SS United States

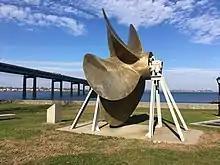
One of the ship's propellers on display at Fort Schuyler

For her regular service, the ship operated at her operational speed of about so the ship could maintain a schedule of five-night crossings. During the 1950s, "United States" was popular for transatlantic travel, sailing between New York, Southampton, and Le Havre, with an occasional additional call at Bremerhaven. She attracted frequent, repeat, celebrity passengers such as Marilyn Monroe, Judy Garland, Cary Grant, Salvador Dalí, Duke Ellington, and Walt Disney, who featured the ship in the 1962 film "Bon Voyage!". An unrecognized celebrity on the ship was Claude Jones, a trombonist who had performed with Ellington; he worked as part of the waitstaff and died on board in 1962.